Perth, Scotland

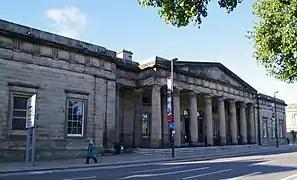
Perth Sheriff Court

Perth's Sheriff Court, on Tay Street, is a Category A listed building. The building was designed by London architect Sir Robert Smirke, built in 1819 and stands on the site of Gowrie House, the place where a plot to kill King James VI was hatched in 1600.